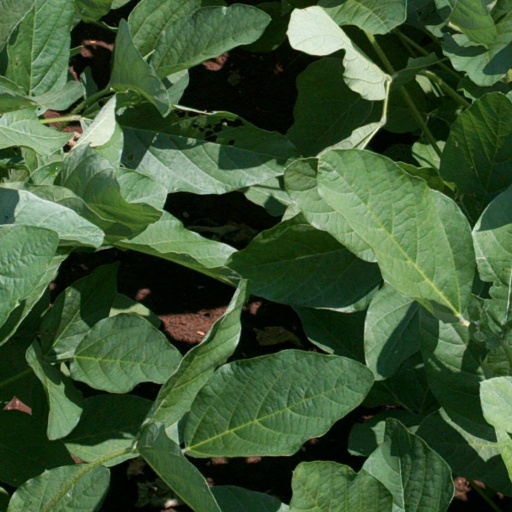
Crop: soybean